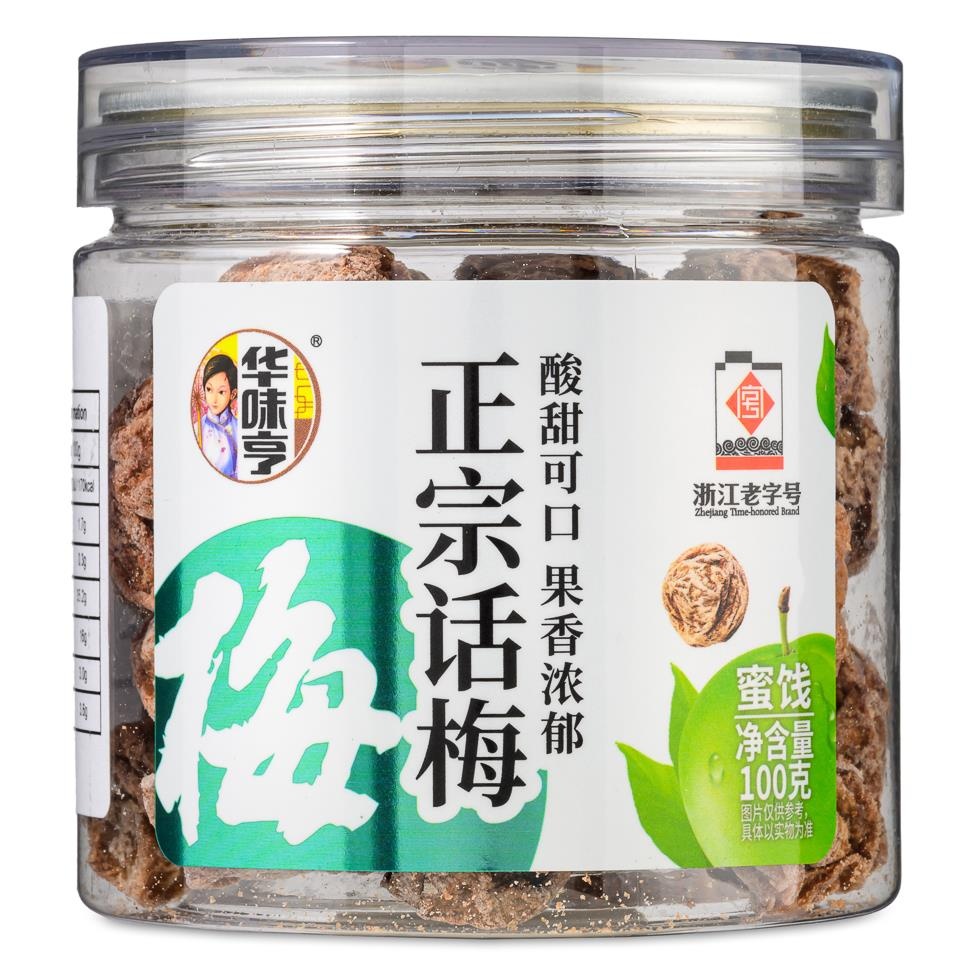
Hua Wei Heng Plum 華味享 正宗話梅
Enjoy the irresistible tang of Hua Wei Heng Salted Dried Plums, made from real plums preserved with sugar, salt, liquorice, and a hint of acidity for balanced sweet-and-sour depth. These chewy, vibrant snacks pack a big flavour punch in a small bite—perfect for a midday pick-me-up, snackbox filler, or post-meal treat. With classic li-hing mui taste and nostalgic appeal, they're great for adventurous snackers or adding Asian flair to your day.
Brand: Hua Wei Heng
Category: Food, Beverages & Tobacco > Food Items > Fruits & Vegetables > Dried Fruits